Christmas at Camp 119

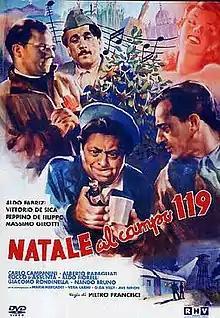
DVD cover

Christmas at Camp 119 is a 1947 Italian comedy-drama film directed by Pietro Francisci and starring Aldo Fabrizi, Vittorio De Sica and Peppino De Filippo. A group of Italian prisoners of war being held captive in California dream of life back home as they await their release.